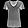
Label: T - shirt / top